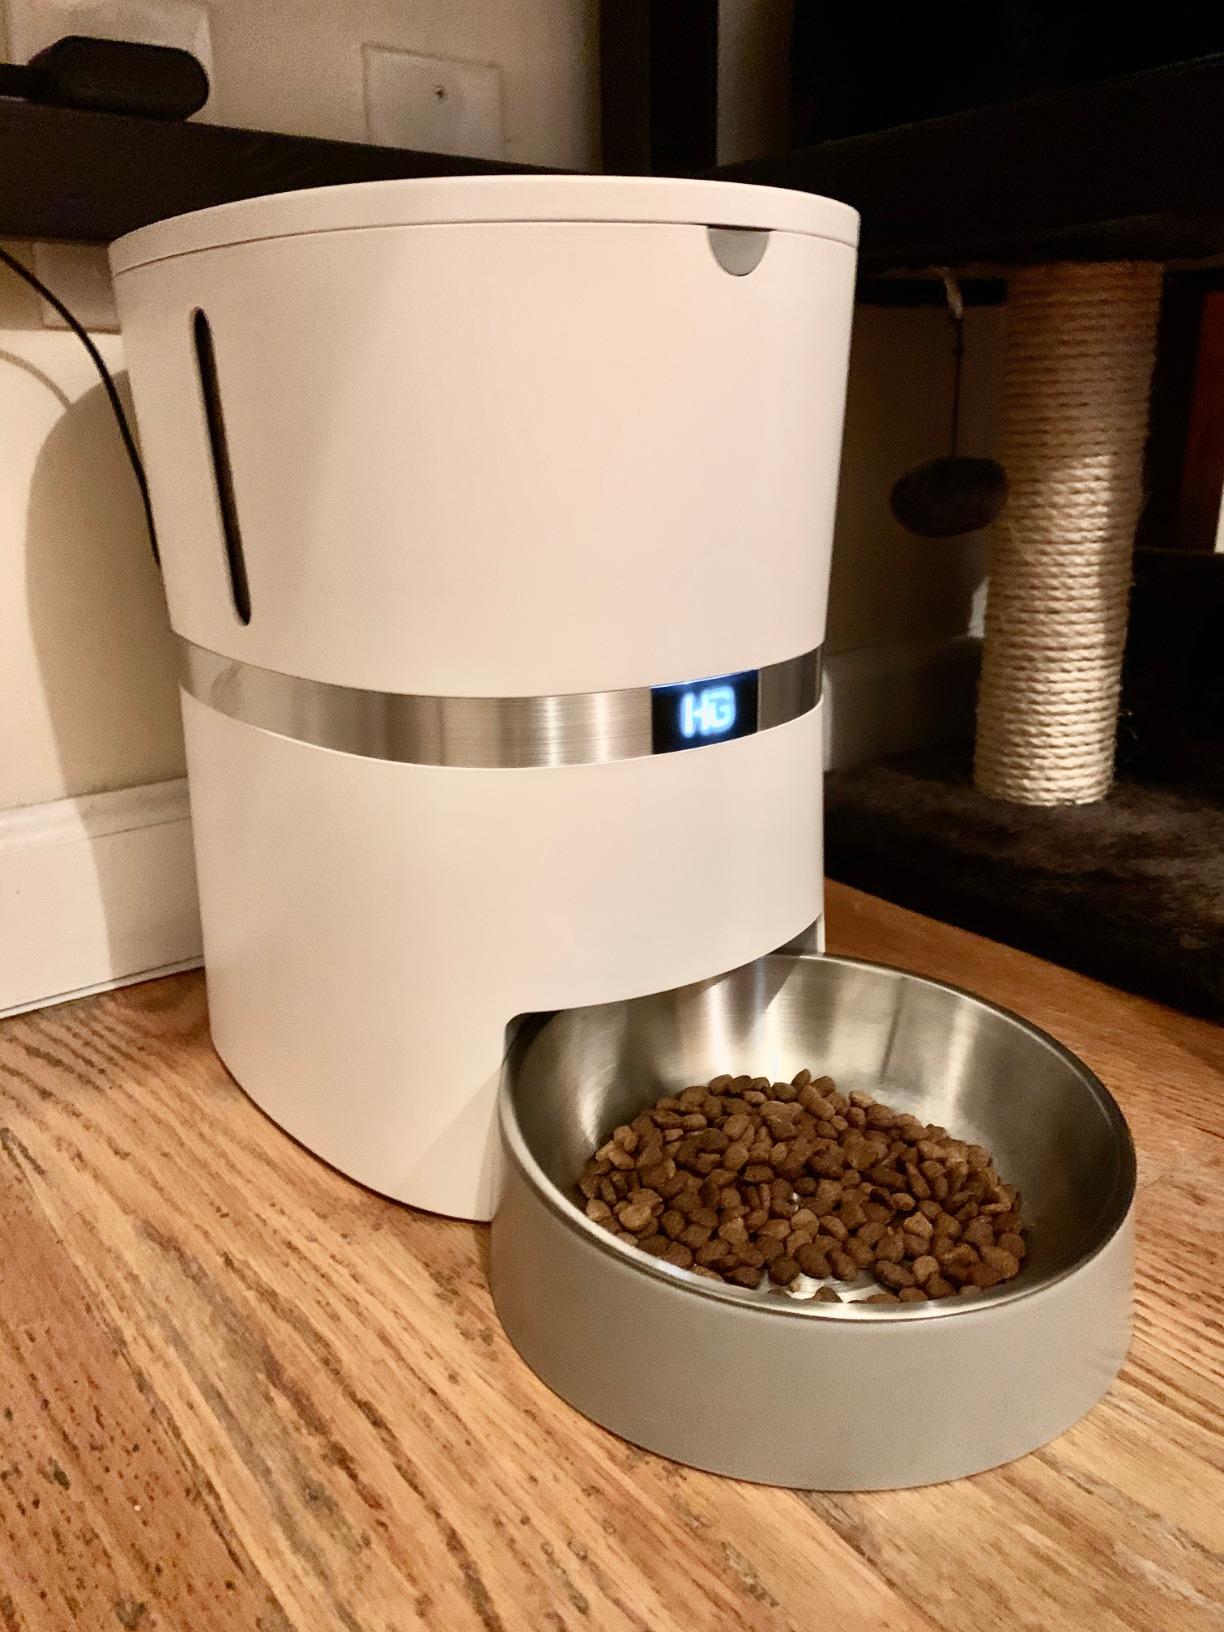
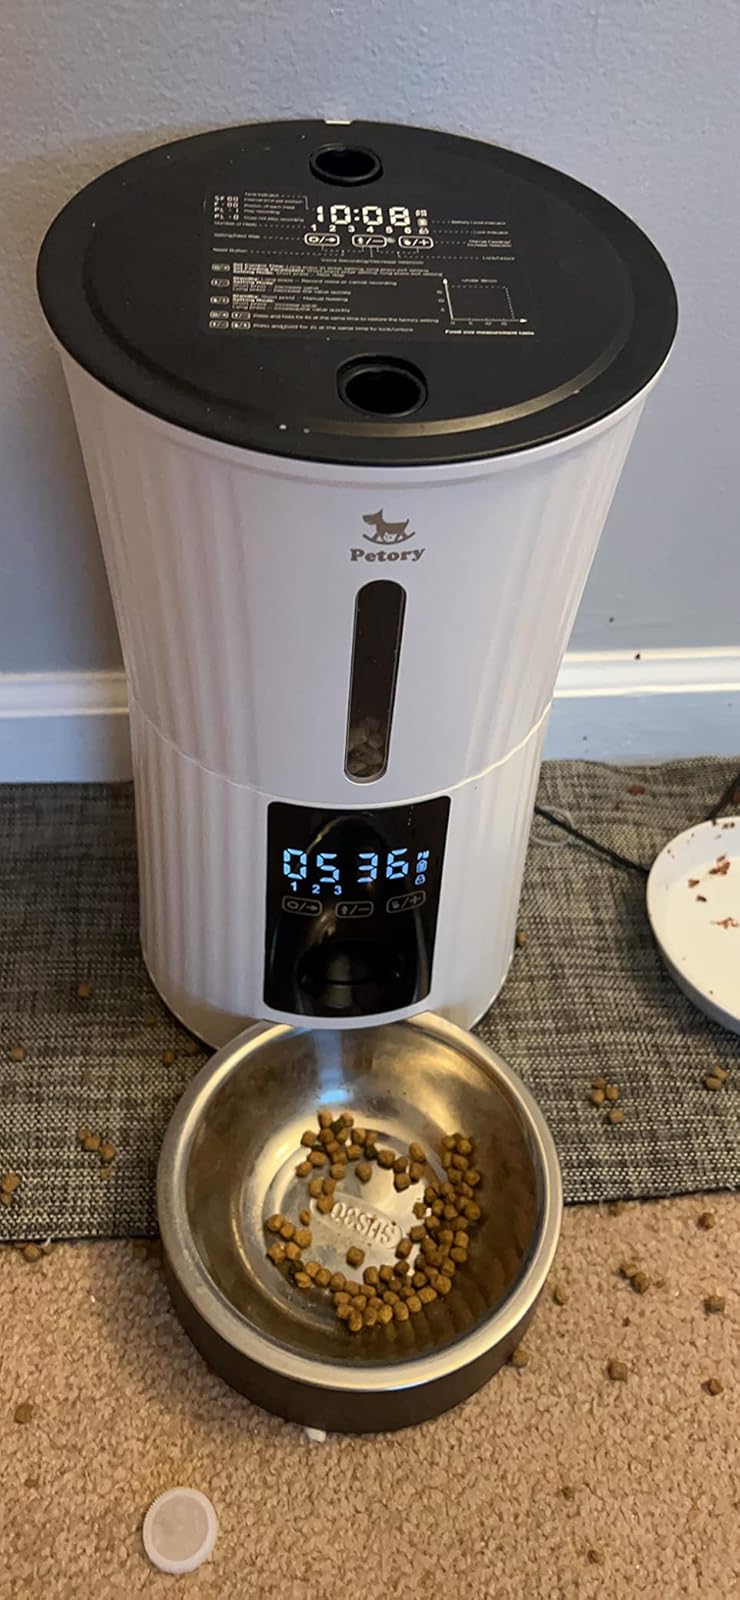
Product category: items_feeder
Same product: no